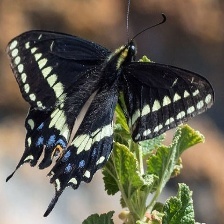
Species: INDRA SWALLOW